Leipsoi

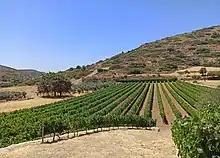
A local vineyard

Local products include thyme honey (produced the traditional way), wine, cheese, dairy products (touloumotyri cheese, the local version of mizithra), and grapes. Other products are loom-woven fabrics, carpets, and "fookadia" (cloth pouches used to strain cheese).